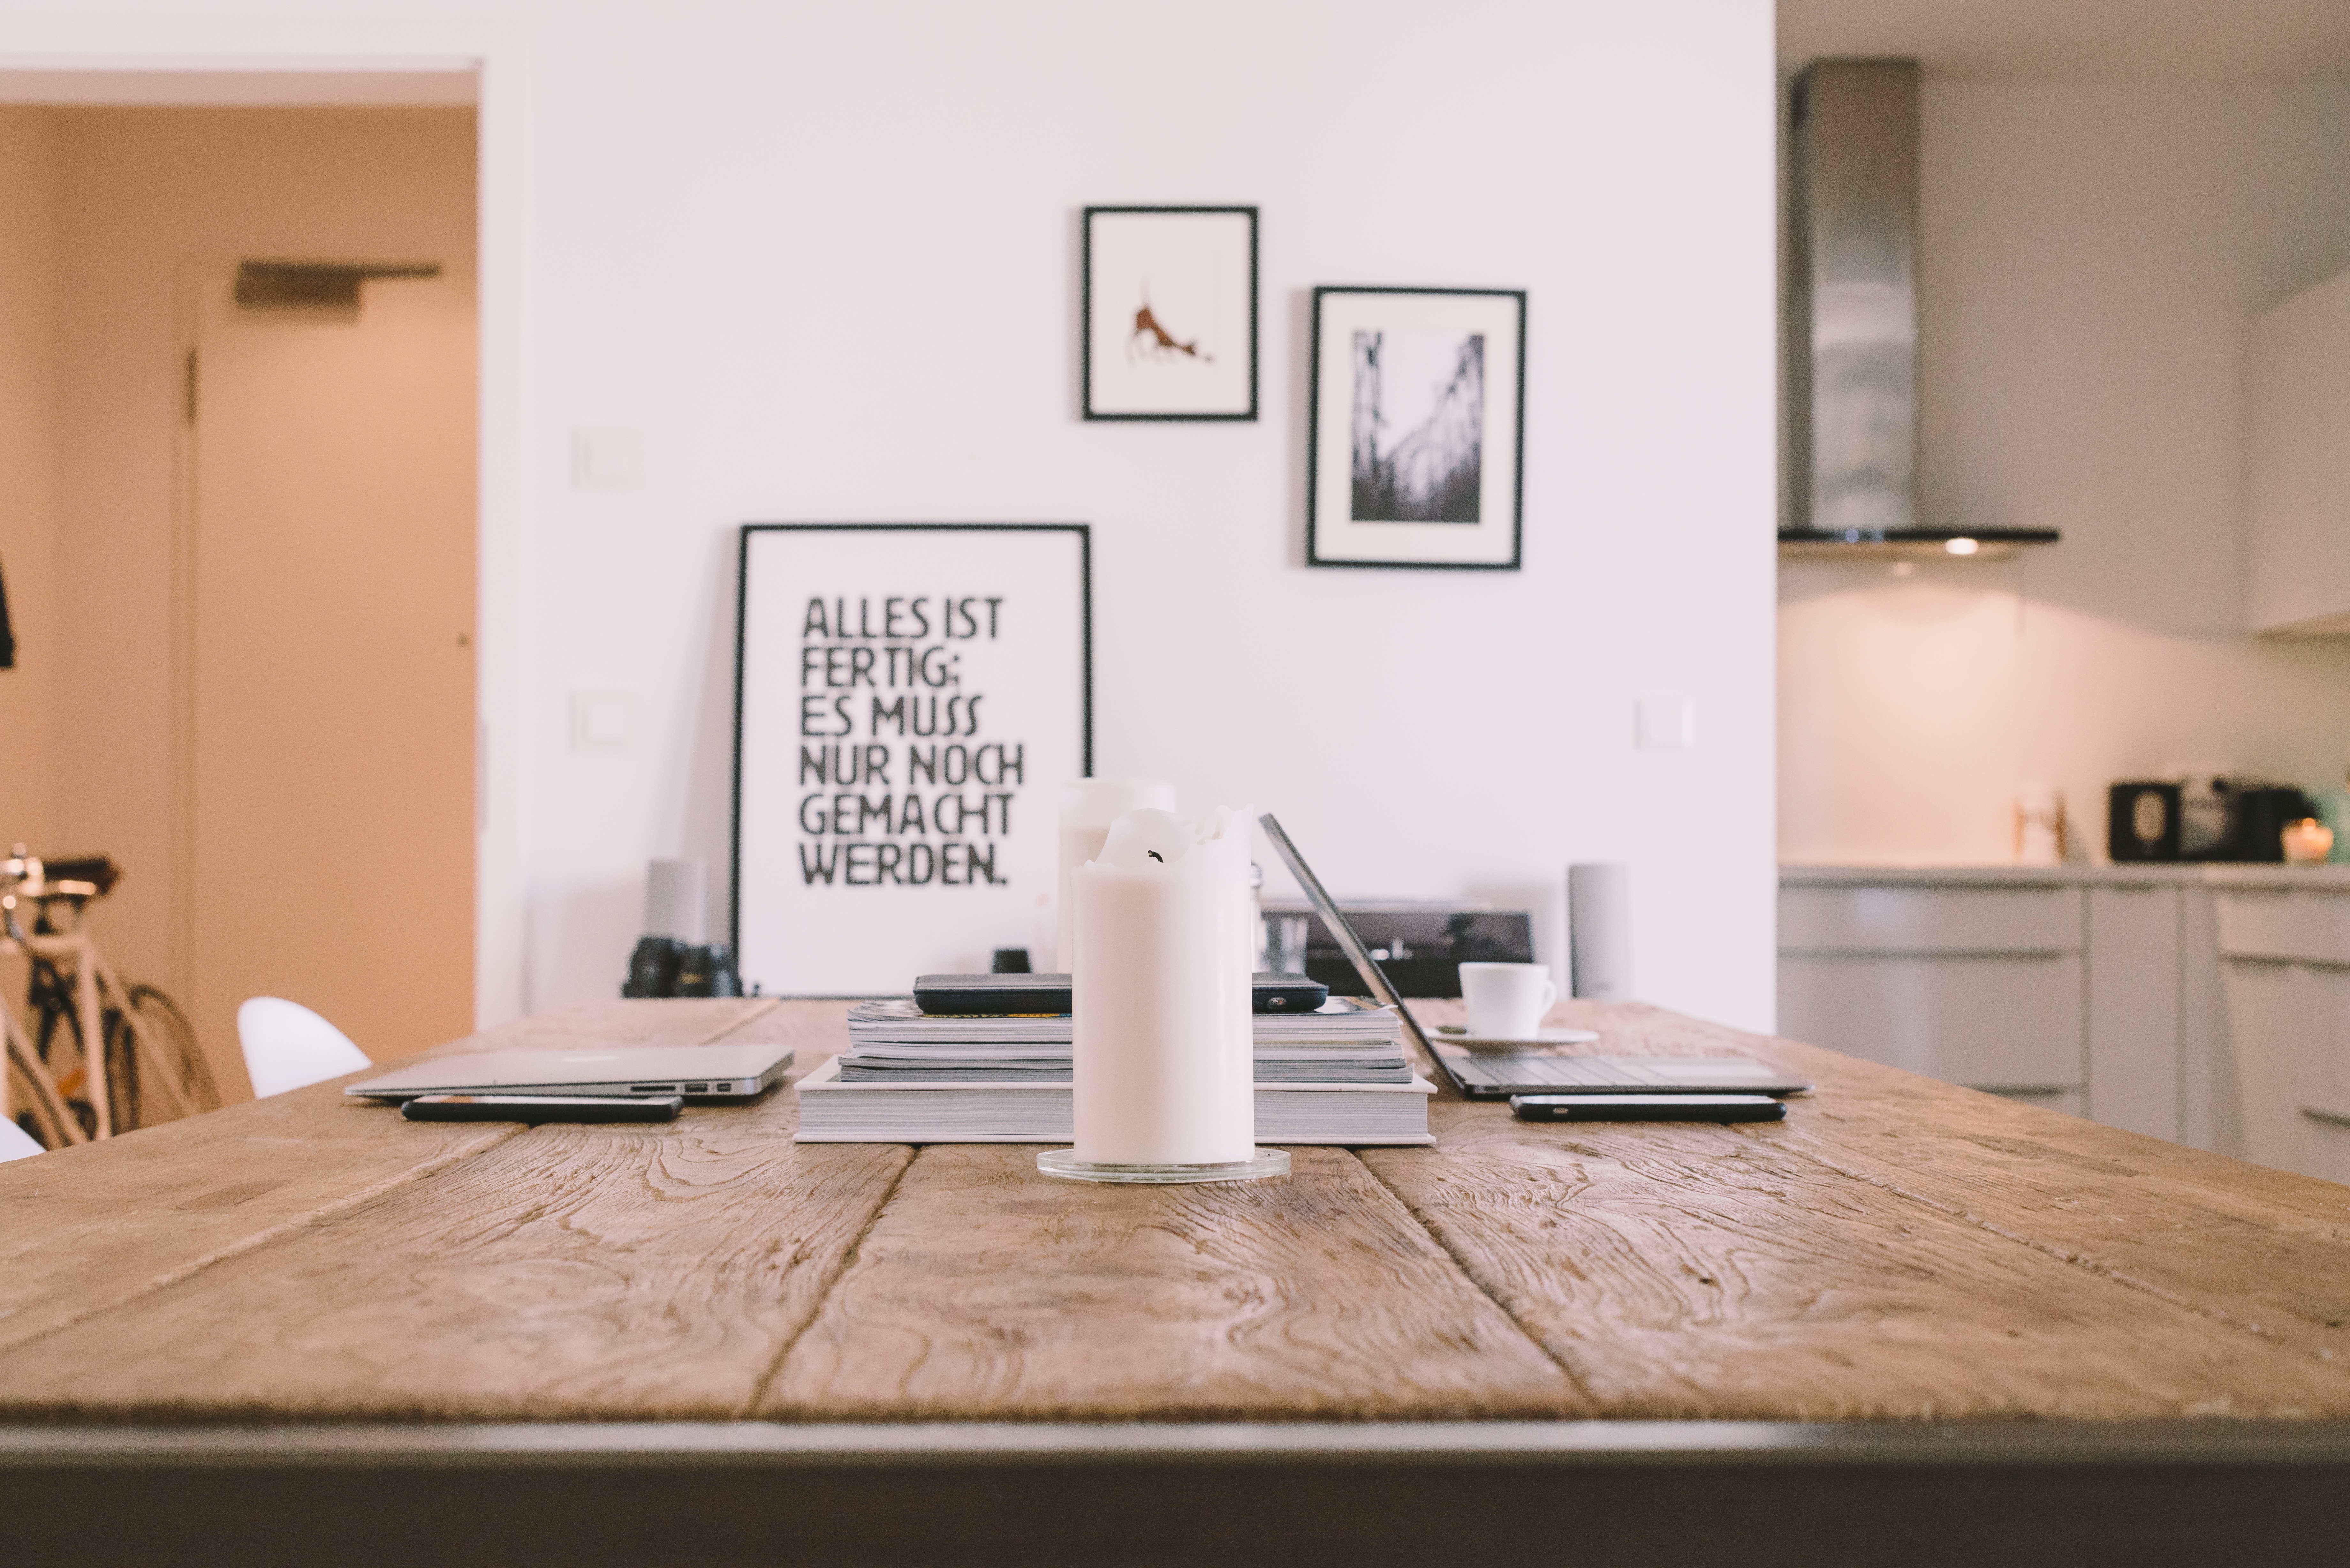
laptop, table, wood, floor, home, property, living room, furniture, room, candle, lighting, countertop, interior design, close up, wooden table, design, hardwood, dining room, laptops, dining table, flooring, wood flooring, laminate flooring